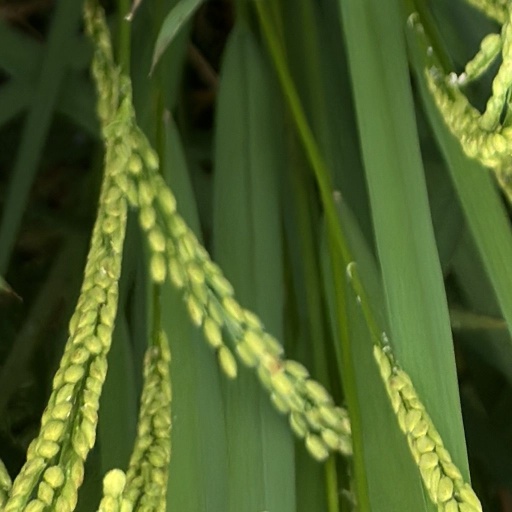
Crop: rice